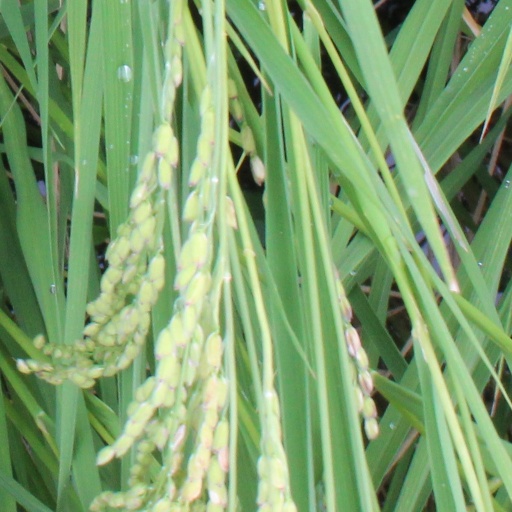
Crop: rice